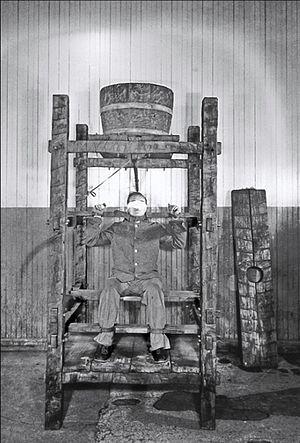
Sing Sing est une prison américaine de l’État de New York, située à une cinquantaine de kilomètres au nord de la ville de New York, sur les rives de l'Hudson, dans le village d'Ossining.
La torture aux États-Unis, qu'elle soit officiellement documentée ou seulement alléguée, désigne des sévices physiques ou psychologiques en général pratiqués par des agents de l'administration américaine, en particulier par l'Intelligence Community aux États-Unis ou en dehors de leur territoire.